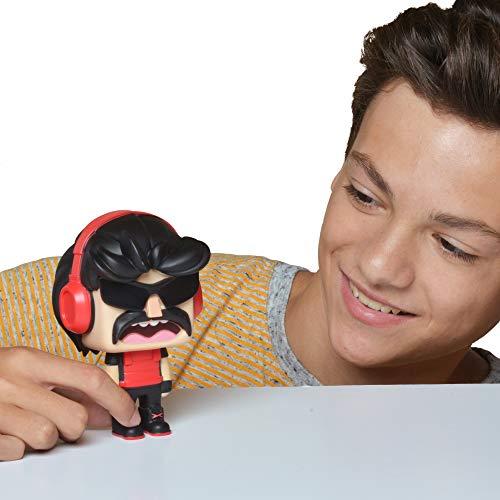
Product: LAMO 5" Vinyl Figure - Legacy Gamers Dr Disrespect, Red
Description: Collect, display, and play with all LAMO vinyl figures.
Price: $19.50
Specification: ProductDimensions:5x5.2x7inches|ItemWeight:8ounces|ShippingWeight:8ounces(Viewshippingratesandpolicies)|ASIN:B07VMHS625|Itemmodelnumber:29006|Manufacturerrecommendedage:6yearsandup